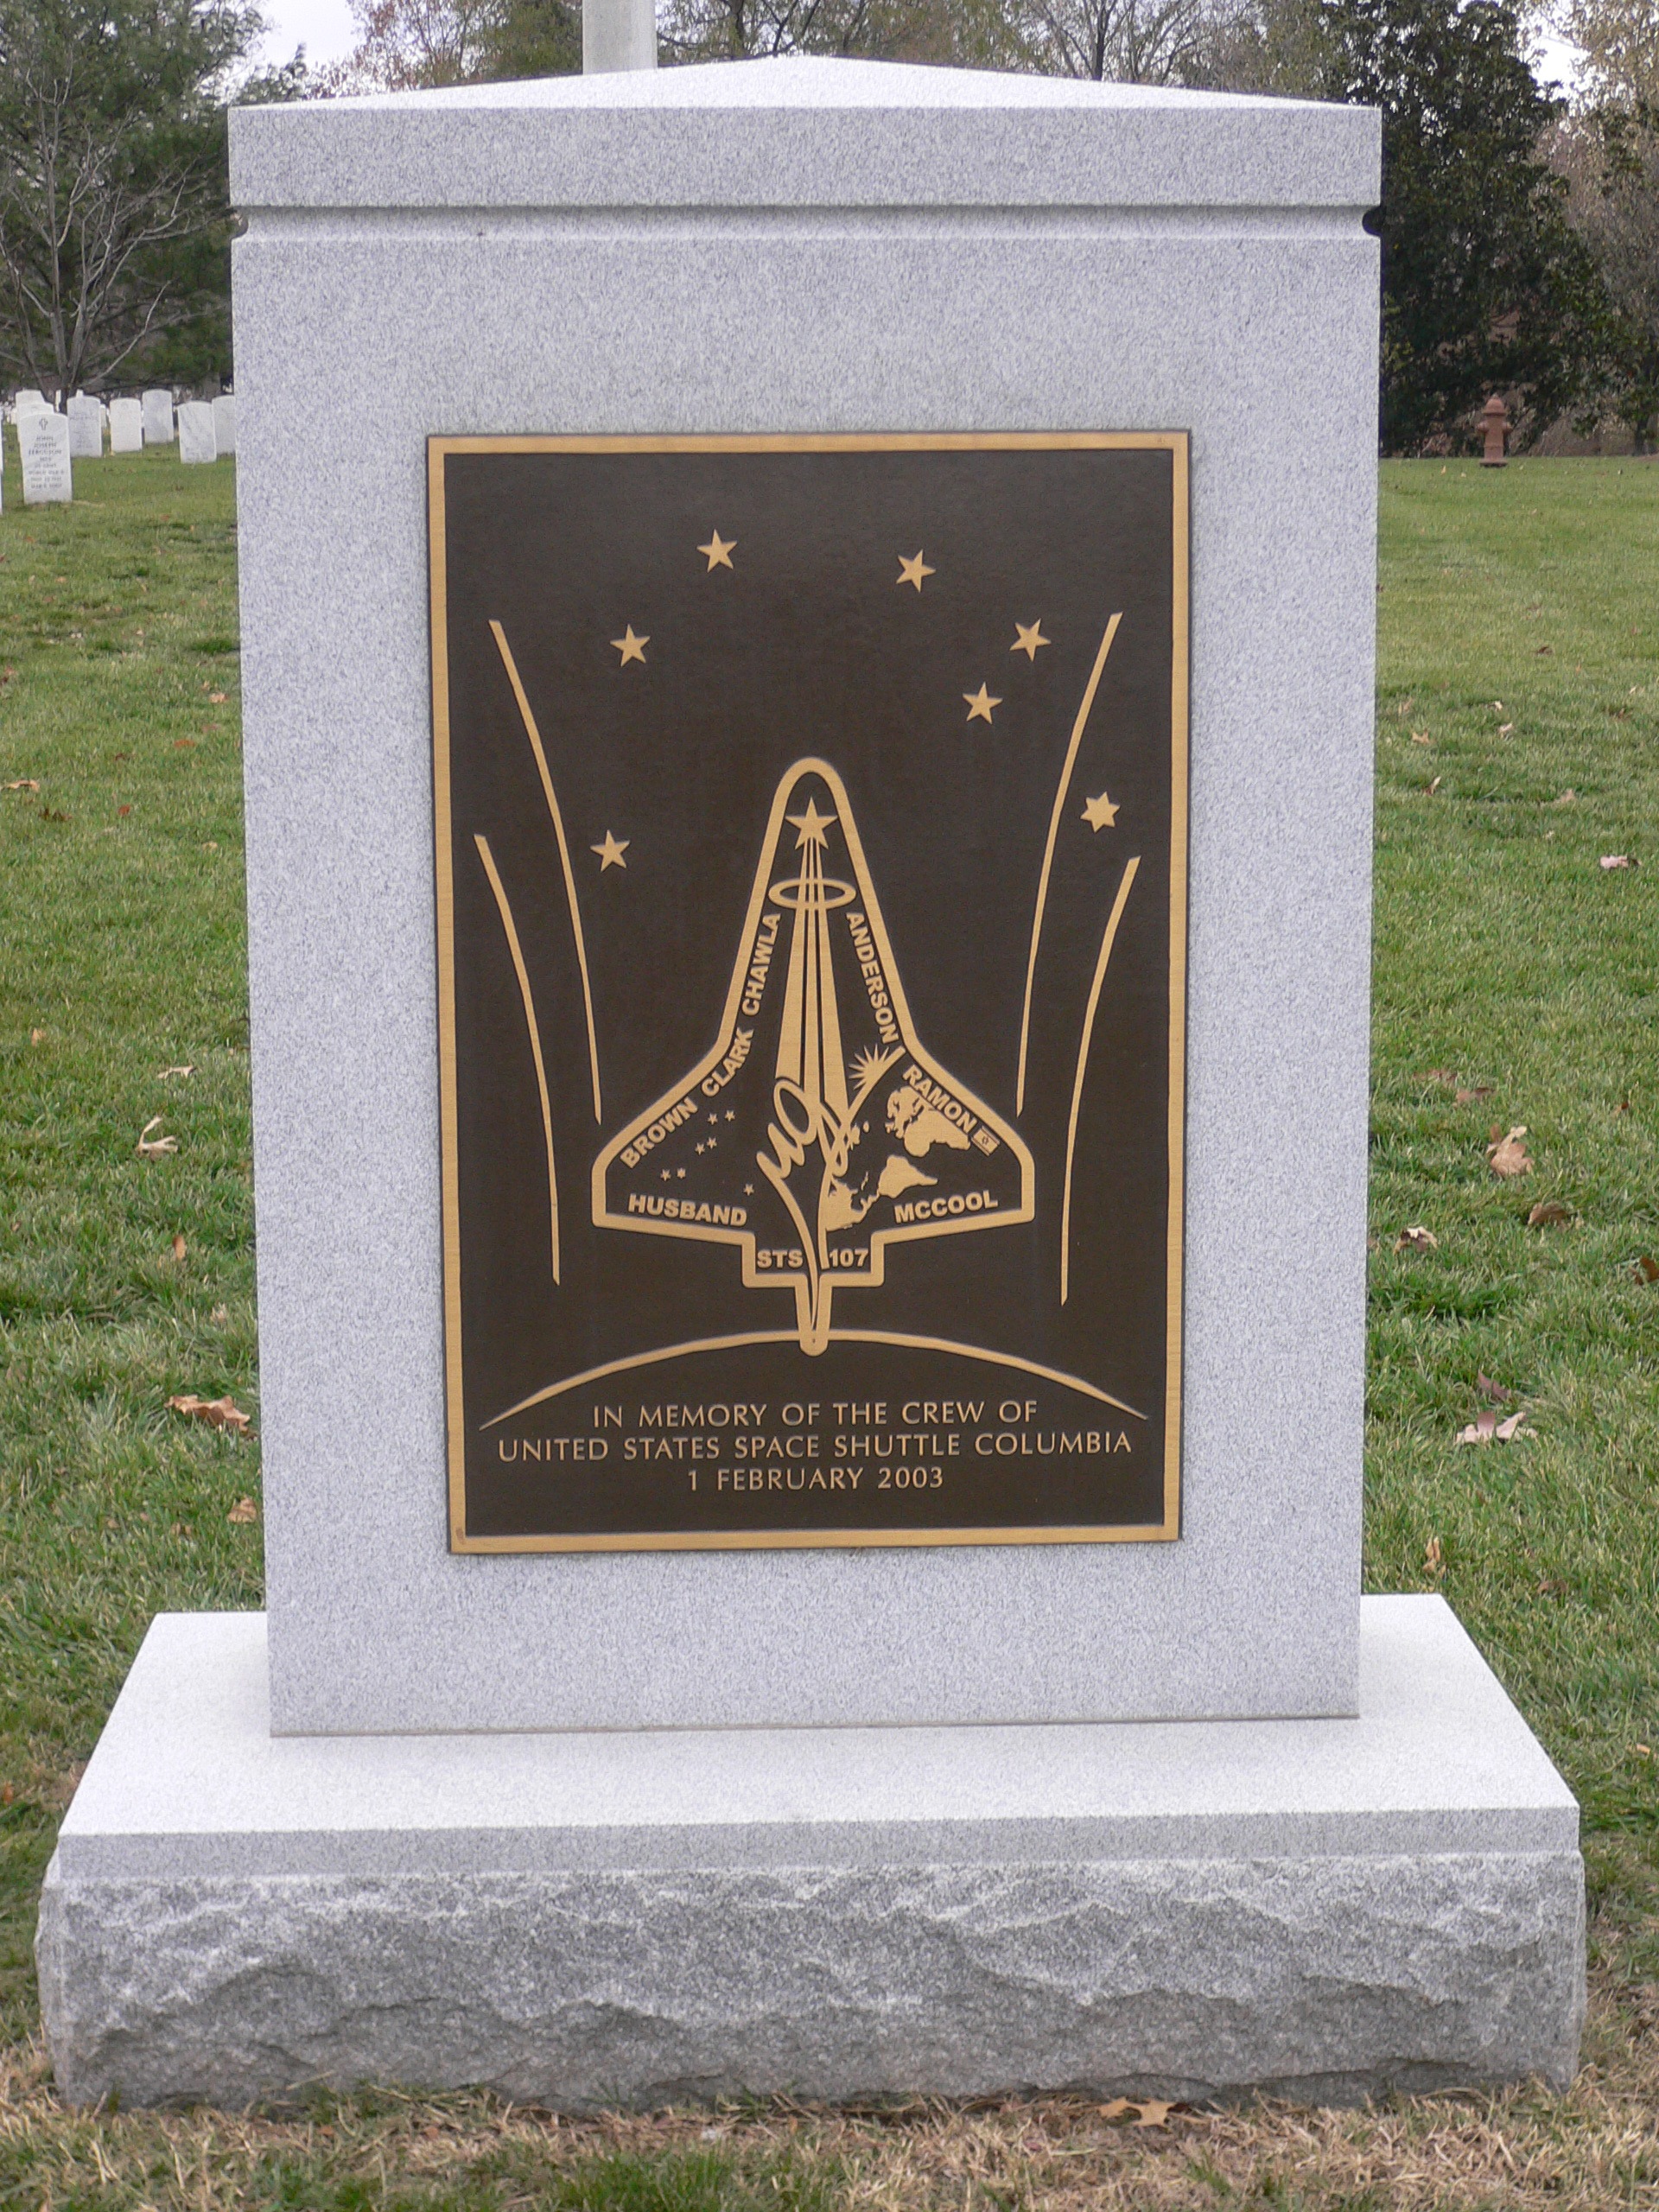
air, ship, monument, travel, military, jet, transportation, vehicle, flight, space, craft, rocket, astronaut, grave, memorial, science, died, headstone, discovery, cosmonaut, history, exploration, spaceship, brave, columbia, heroes, arlington, aerospace, generation, stele, washington dc, space shuttle, exploding, astronautics, missile, spacemen